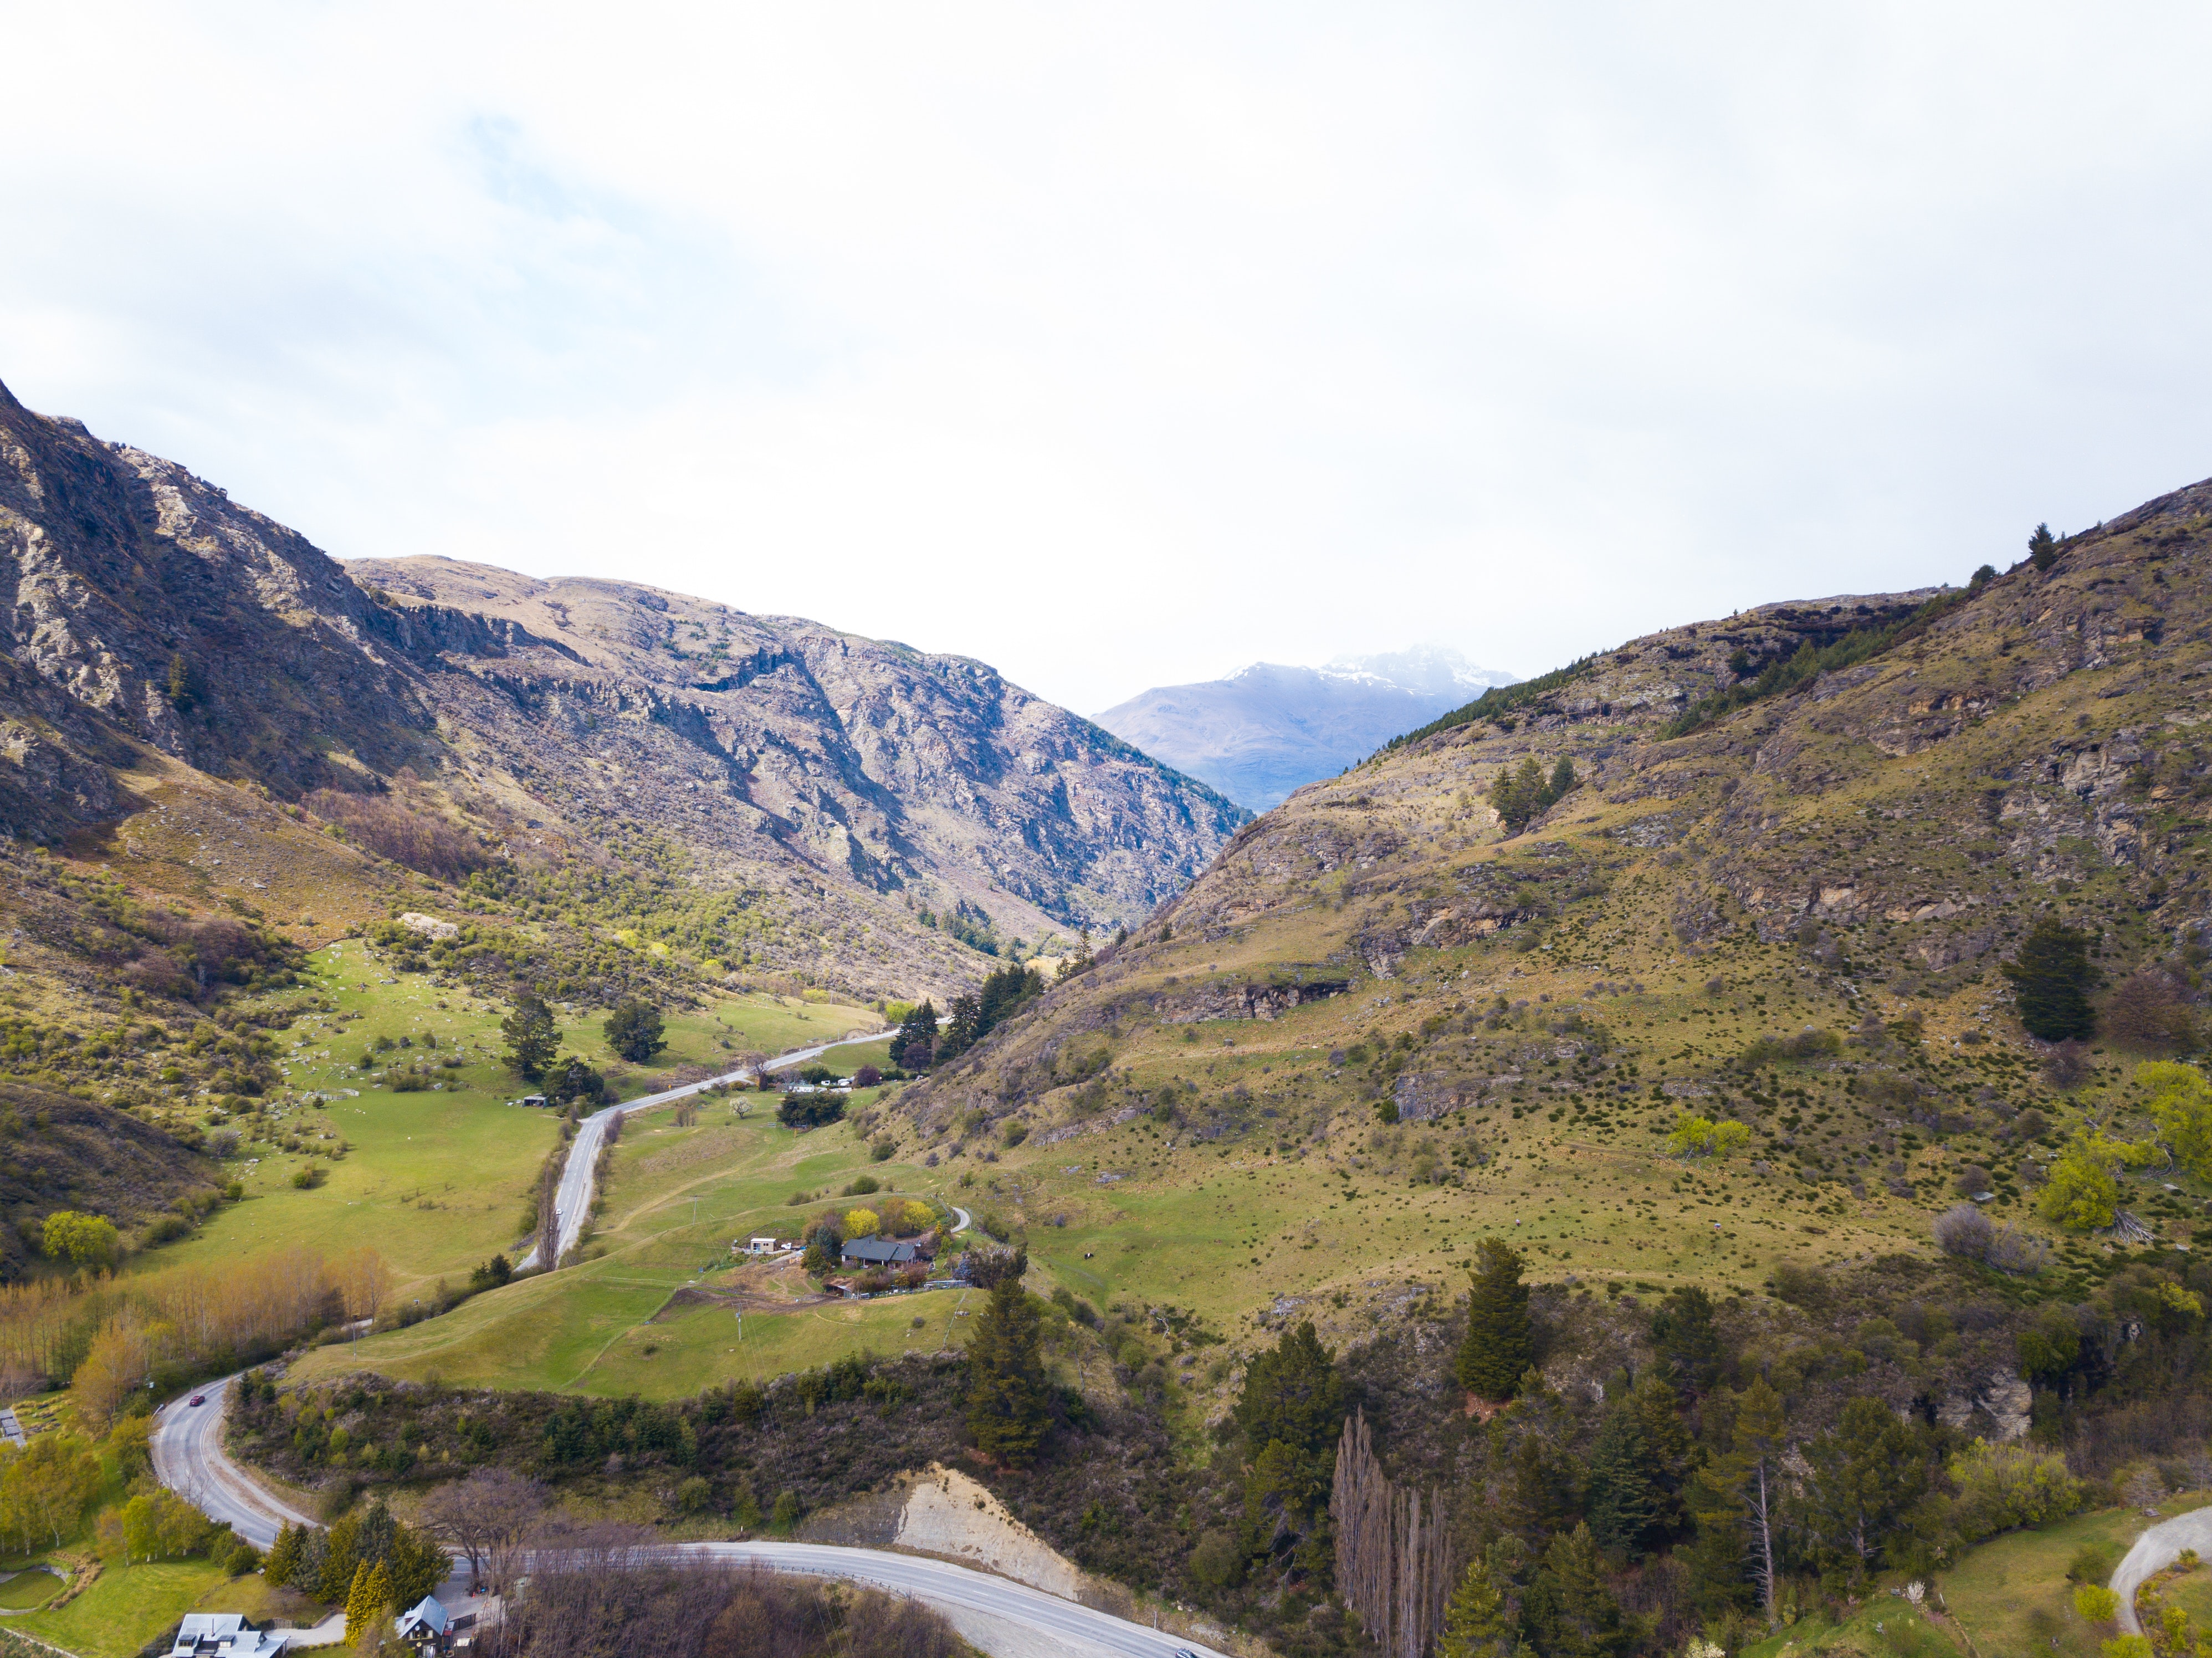
highland, mountainous landforms, mountain, wilderness, valley, sky, fell, hill, mountain pass, mount scenery, mountain range, rural area, tree, landscape, ridge, escarpment, national park, plateau, grass, elevation, fjord